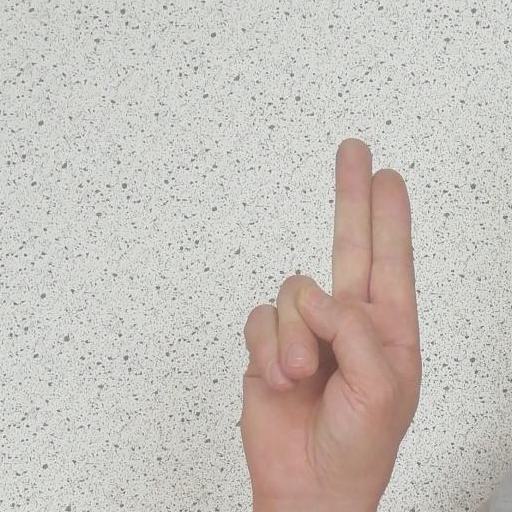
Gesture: two_up